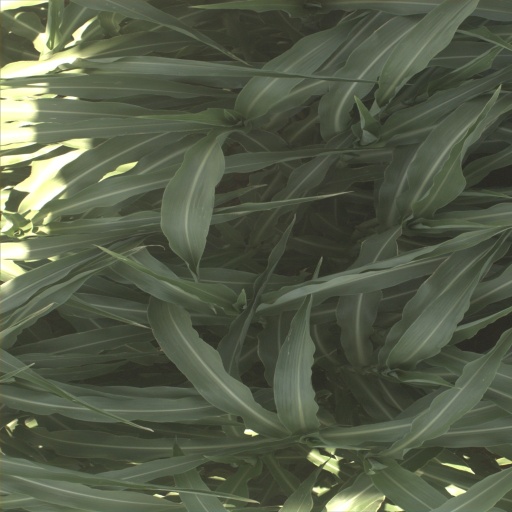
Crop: sorghum